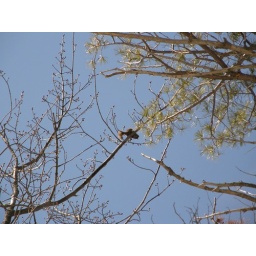
flying high in the budding trees